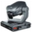
Label: lamp